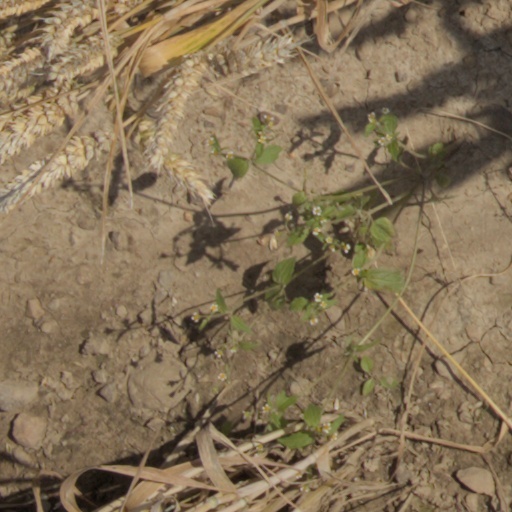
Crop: wheat